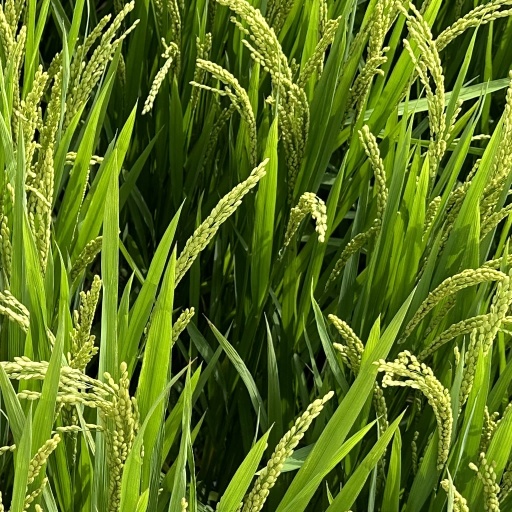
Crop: rice